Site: brandenburg
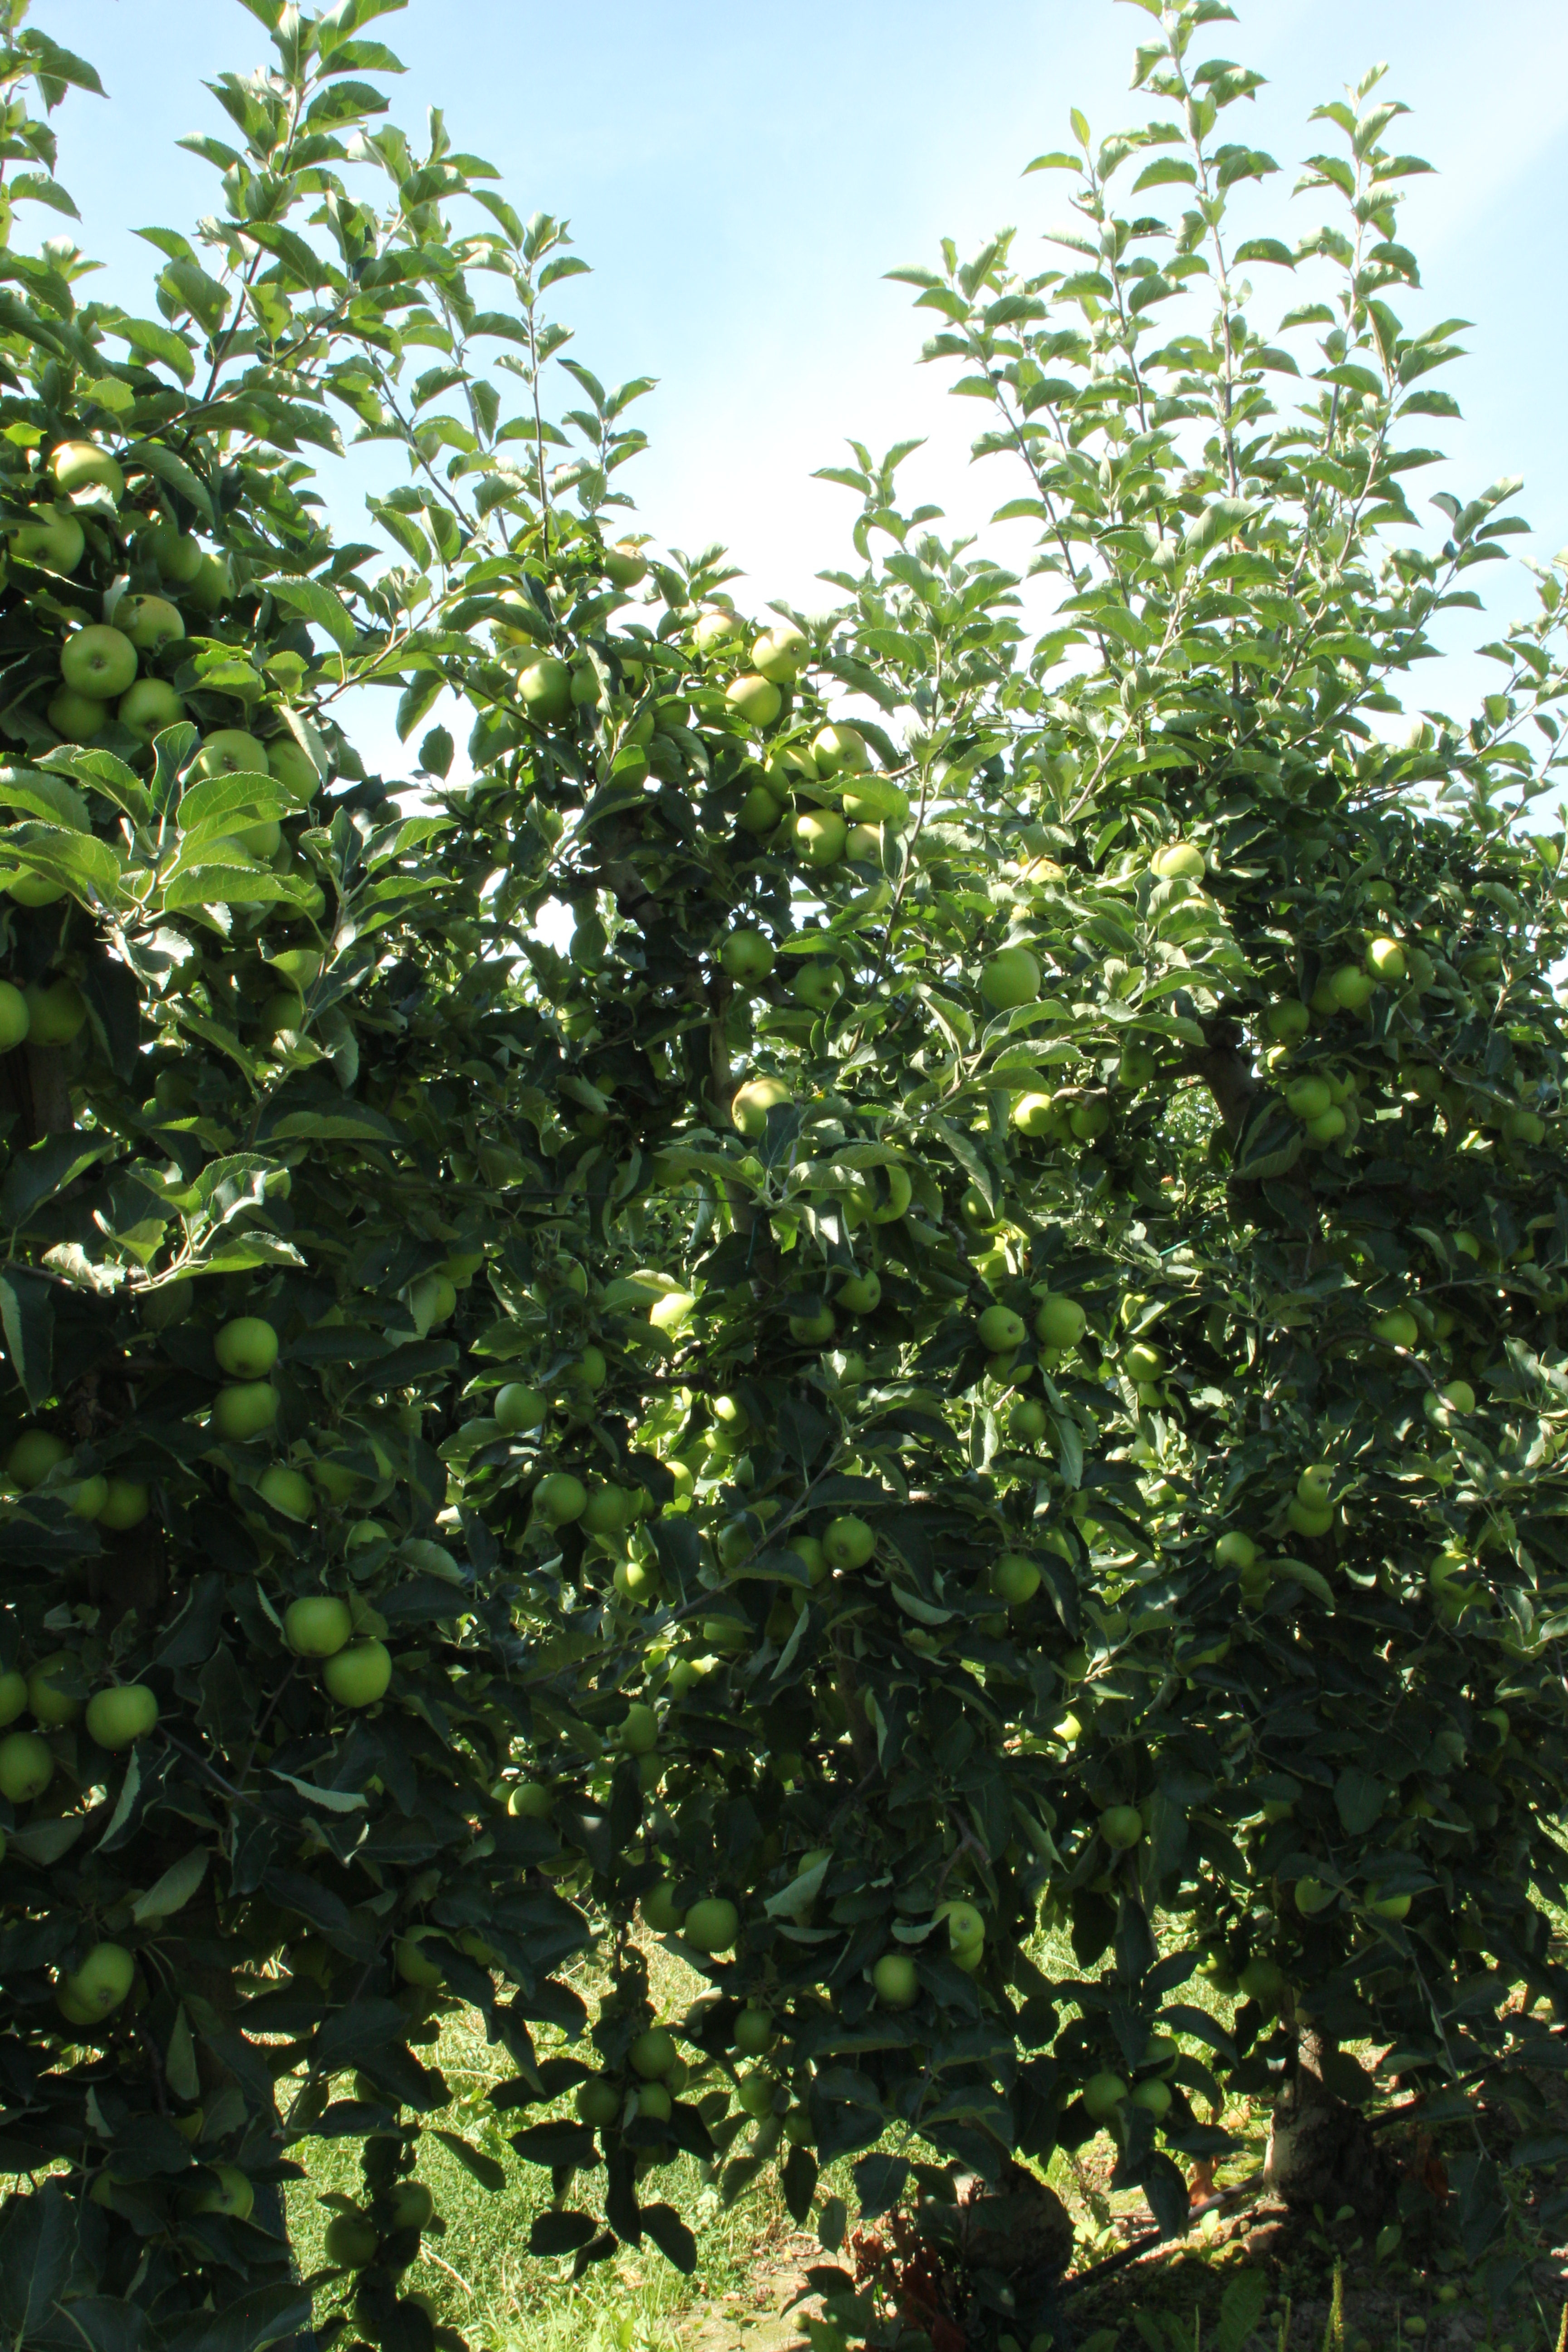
Growth stage (BBCH 77): Development of fruit